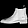
Label: Ankle boot